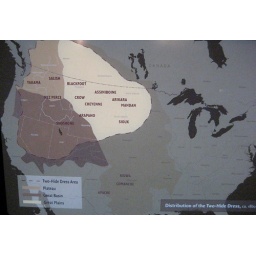
The two-hide dress was worn by Indian women primarily in the northern plains and mountains of the American west.